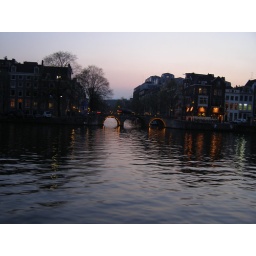
A triple arch bridge on the junction of the Herengracht canal (in the back) and the river Amstel (in the front) in Amsterdam.